African-American history

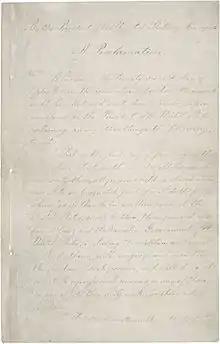
The Emancipation Proclamation.

As the United States grew, the institution of slavery became more entrenched in the southern states, while northern states began to abolish it. Pennsylvania was the first, in 1780 passing an act for gradual abolition.